Taqibu

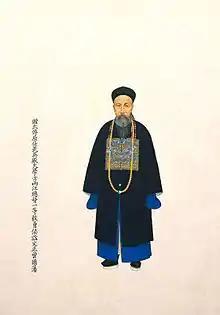
Zeng Guofan was the most important person in Taqibu's career.

Taqibu was born in one of the three camps outside the Beijing Banner Firearms Brigade, served as a retainer in his early years, and was later promoted to the third class guards. In the early years of Xianfeng, Taqibu was selected to be sent out to the Green Standard in Hunan, serving as a military authority, and also as a guard of the Zuoying. Soon after, he was promoted to the rank of guerrilla for the defense of Changsha, and served as a general of the Chinese army. At that time, Zeng Guofan was recruiting rural soldiers in his hometown in Hunan, and deployed his officers and soldiers for training every month. Taqibu accompanied him on every parade. Zeng Guofan discussed military affairs with him, and was surprised by his talent. He tested the troops under his command and found them to be particularly capable and neat. He was angered by Qingde's jealousy, who instigated Bao Qibao, the governor, to humiliate Taqibu. Zeng Guofan wrote a letter to dismiss Qingde and recommended Taqibu, saying that his "loyalty and bravery can be put to great use, and if he fails to fight well in the future, he will be willing to share the blame". Therefore, Taqibu was promoted to the rank of vice general, and also led the training army. The governor Zhang Liangji also recommended Taqibu as a vice-general.